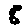
Label: 8